Judo in British Columbia

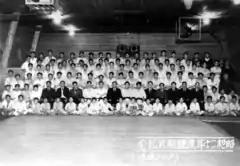
Judoka celebrating "kagami biraki" at Tashme Internment Camp

Judo played an important role in the life of many internees, and there were well-attended dojos at three camps: Tashme Internment Camp near Hope, British Columbia, Popoff Internment Camp in the Slocan Valley, British Columbia, and the Prisoner of War (POW) camp in Angler. Tashme, where Sasaki was head instructor, was the largest of the BC internment camps and many judoka were held there, reportedly at Sasaki's request and out of respect for his work with the RCMP. The head instructor at Popoff was Genichiro Nakahara, and Masato Ishibashi at the POW camp. Training was held on improvised tatami made from straw and canvas, with frequency ranging from twice a week at Tashme to daily at the POW camp. According to Robert Okazaki's diary from his time in the POW camp, "Despite food rationing, Mr. Masato Ishibashi and his judo students are excelling at their sport. Their training is awfully tough and their Kakegoe (sounds of hard practice) reverberates through the camp".